Camelford

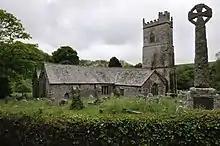
The war memorial in St Julitta's churchyard

Camelford was made a borough constituency in 1259. Later the town elected two members to the Unreformed House of Commons: the first MPs sat in the Parliament of 1552 but by the early 1800s when it sent 2 MPs these seats were obtained by the payment of bribes and Camelford was considered a rotten borough. In 1832 the Camelford parliamentary constituency was abolished and the town became part of the East Cornwall constituency under the Great Reform Act.